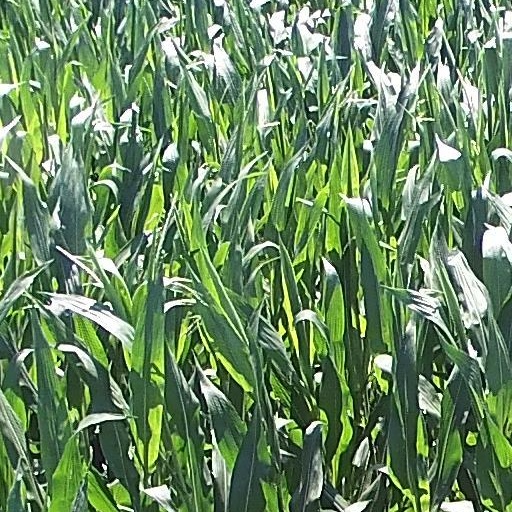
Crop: maize; corn